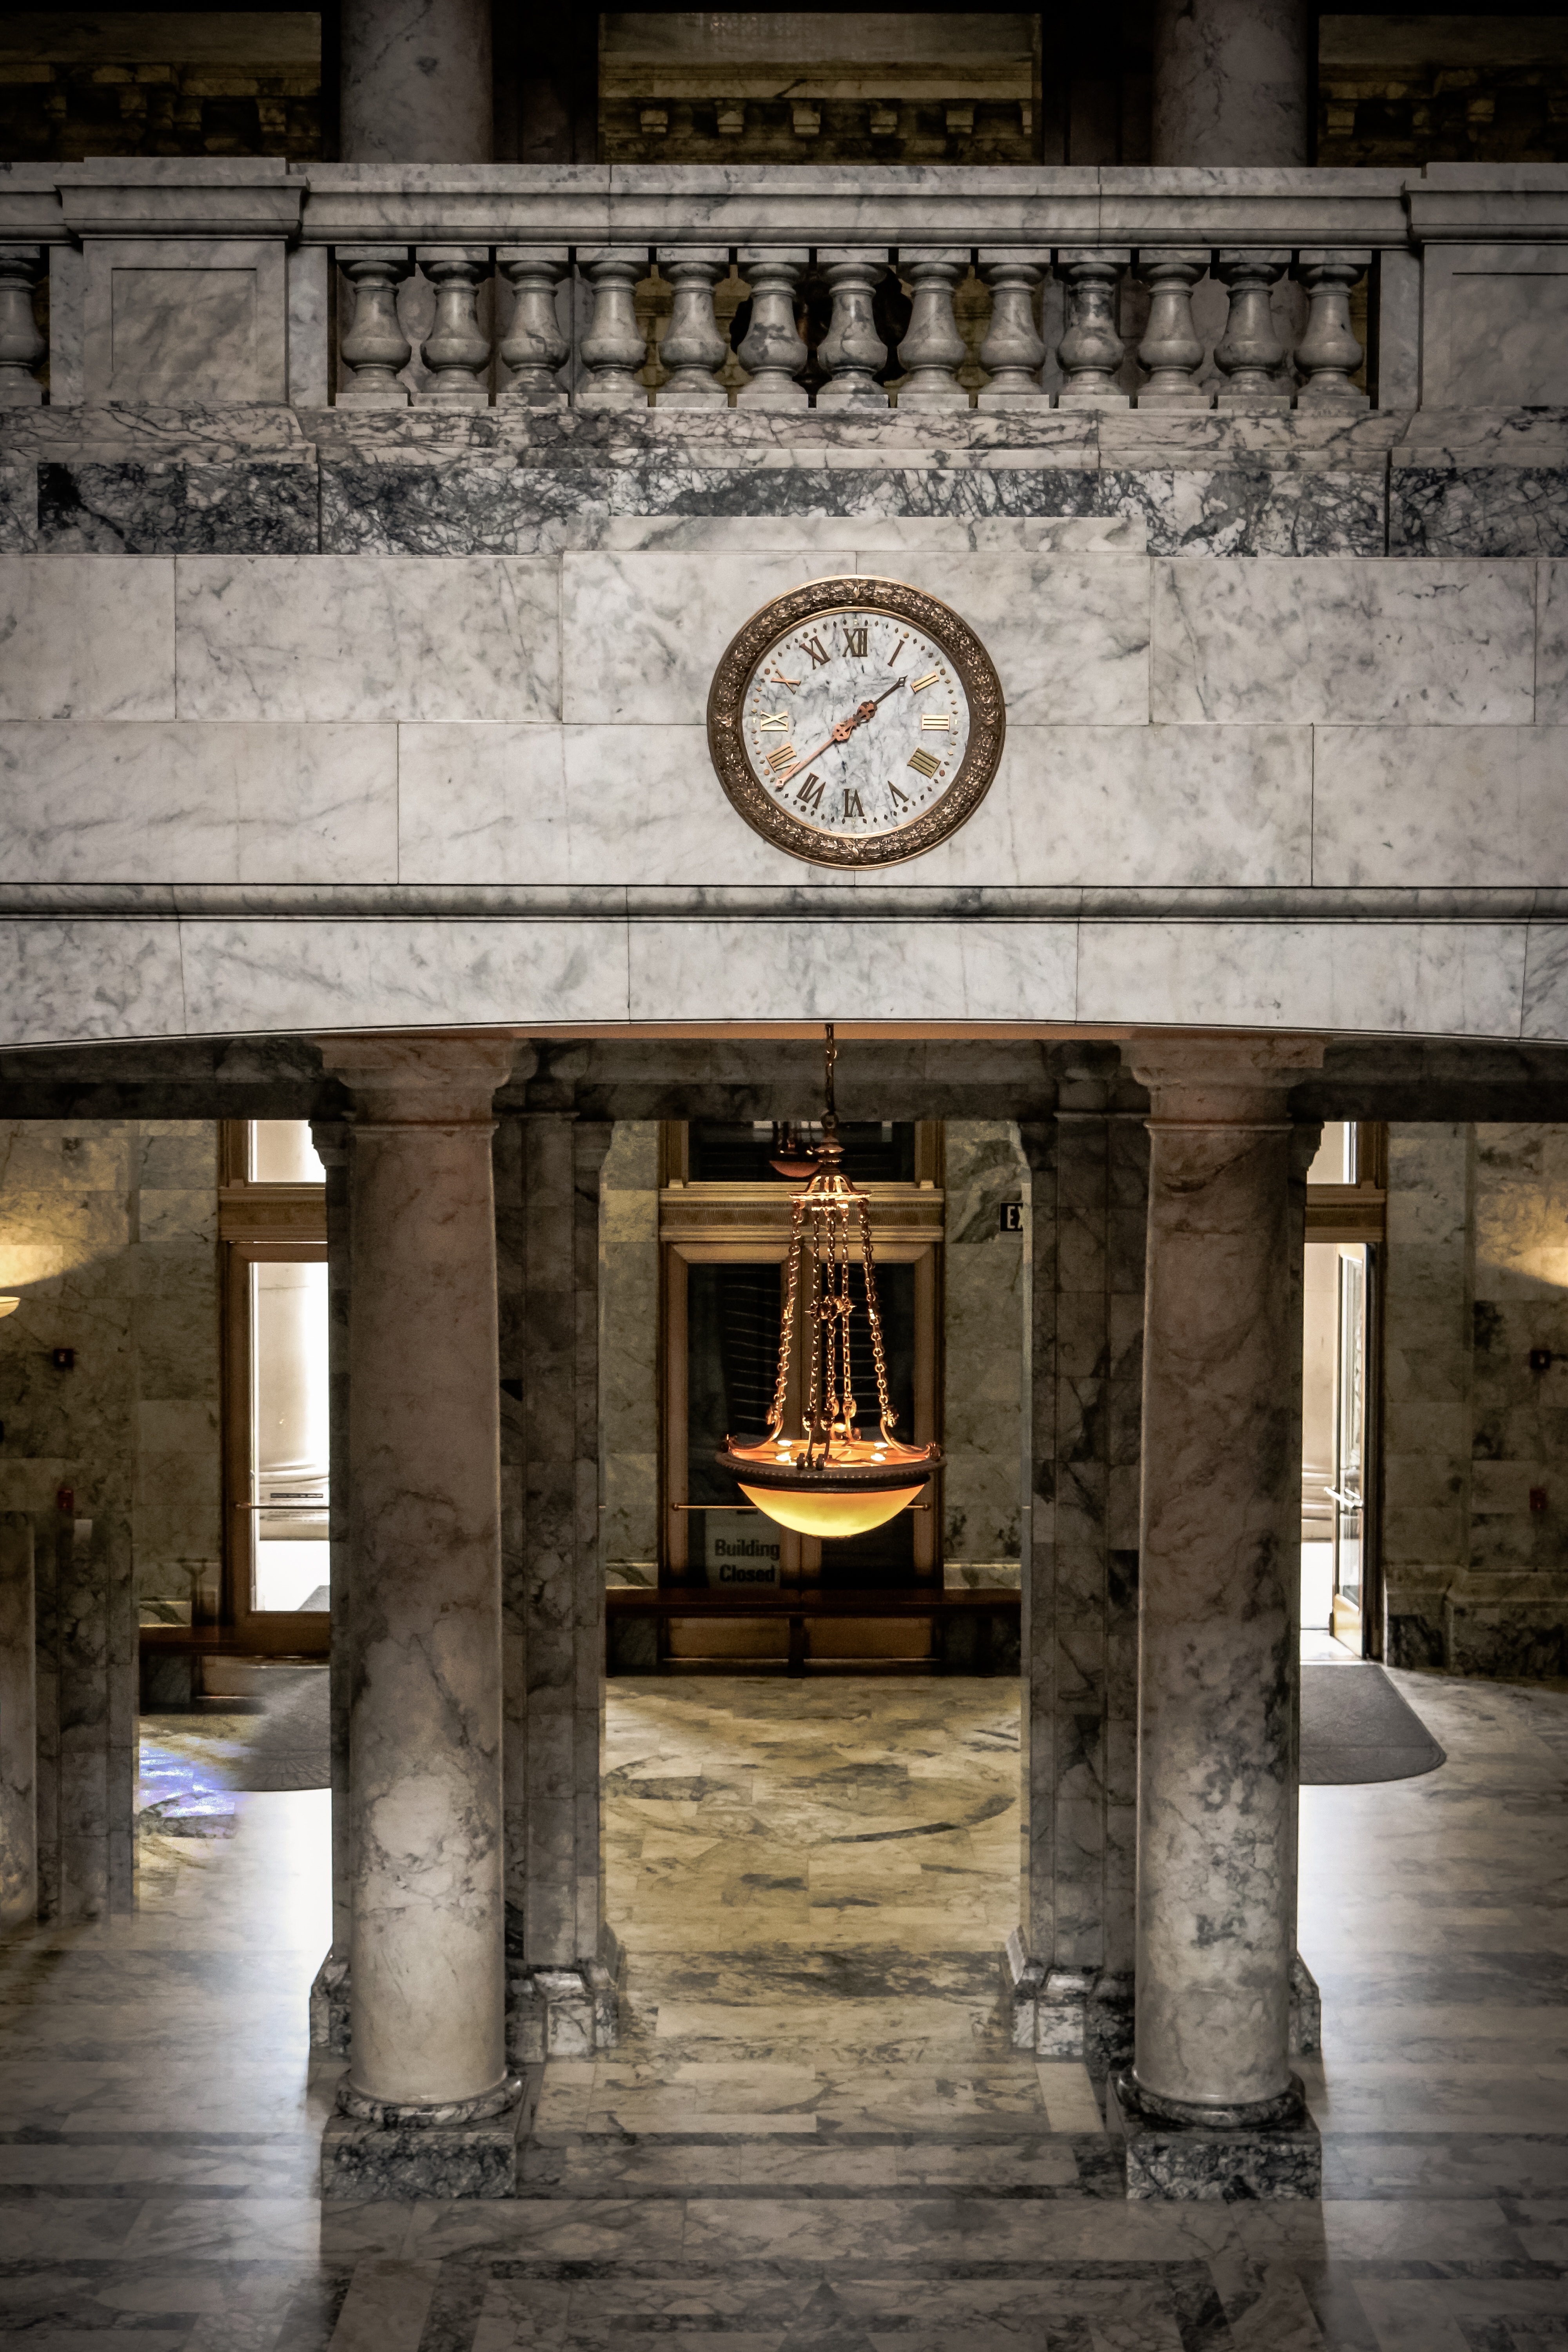
architecture, structure, interior, clock, building, old, stone, arch, column, usa, america, landmark, gray, tile, historic, place of worship, washington, capital, temple, wooden, history, government, united, dome, capitol, states, urban area, government building, ancient history